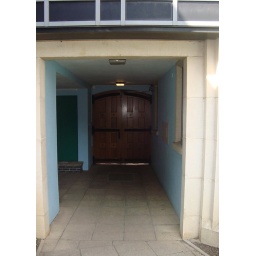
route van lanfranc house naar chapter house in de kathedraal